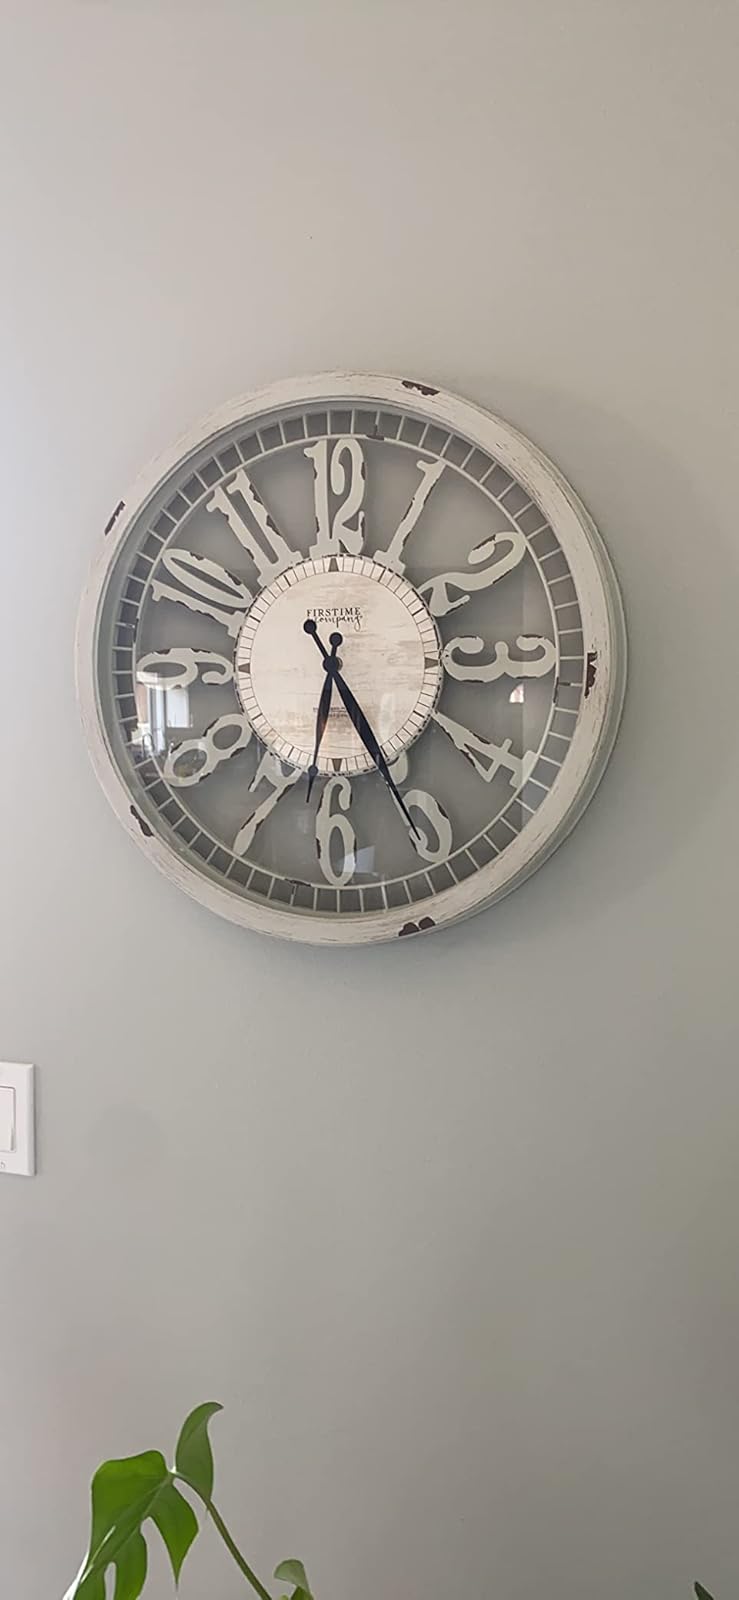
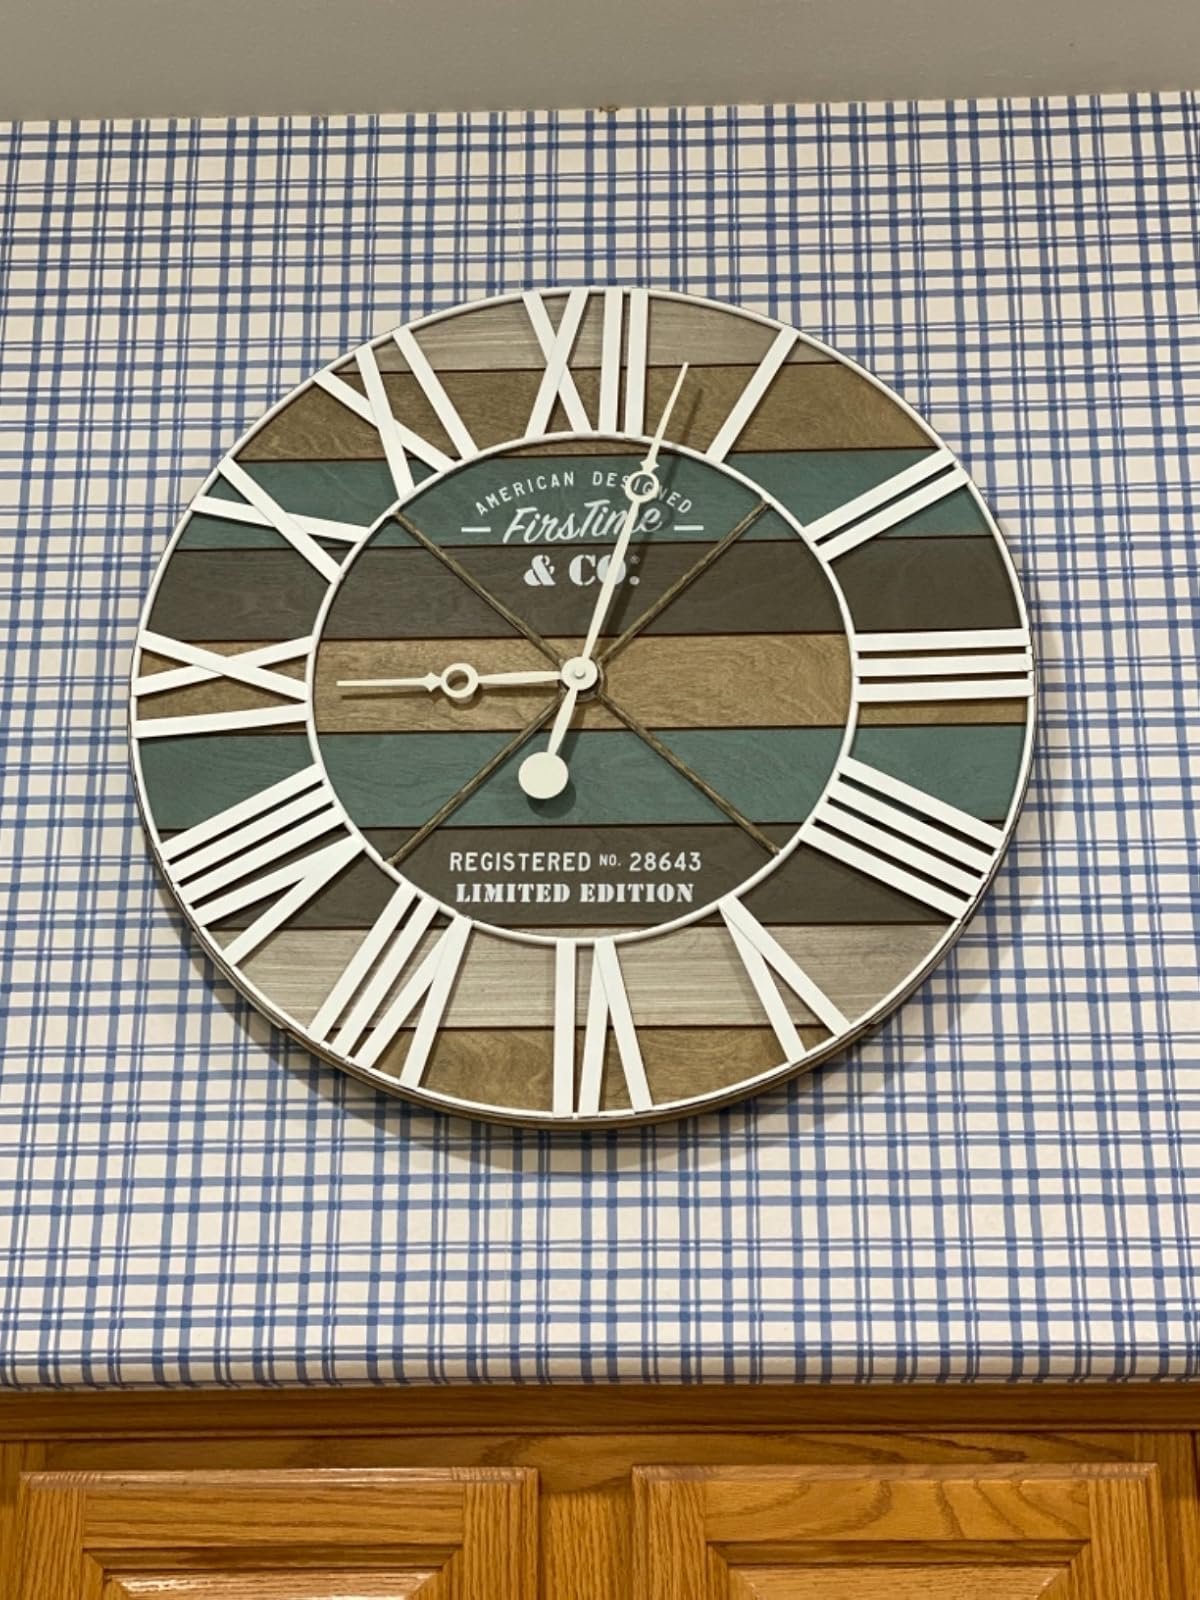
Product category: clock
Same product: no